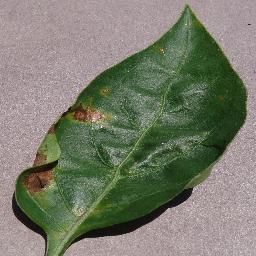
Label: Pepper,_bell___Bacterial_spot